Sylvia Schenk

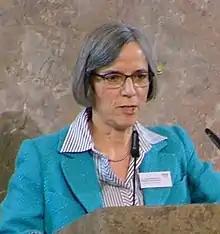
Sylvia Schenk in 2015

Sylvia Schenk (born 1 June 1952) is a German middle-distance runner. She competed in the women's 800 metres at the 1972 Summer Olympics for West Germany.